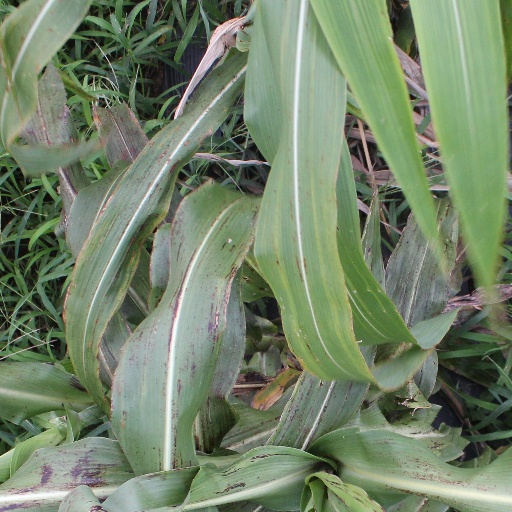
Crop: sorghum